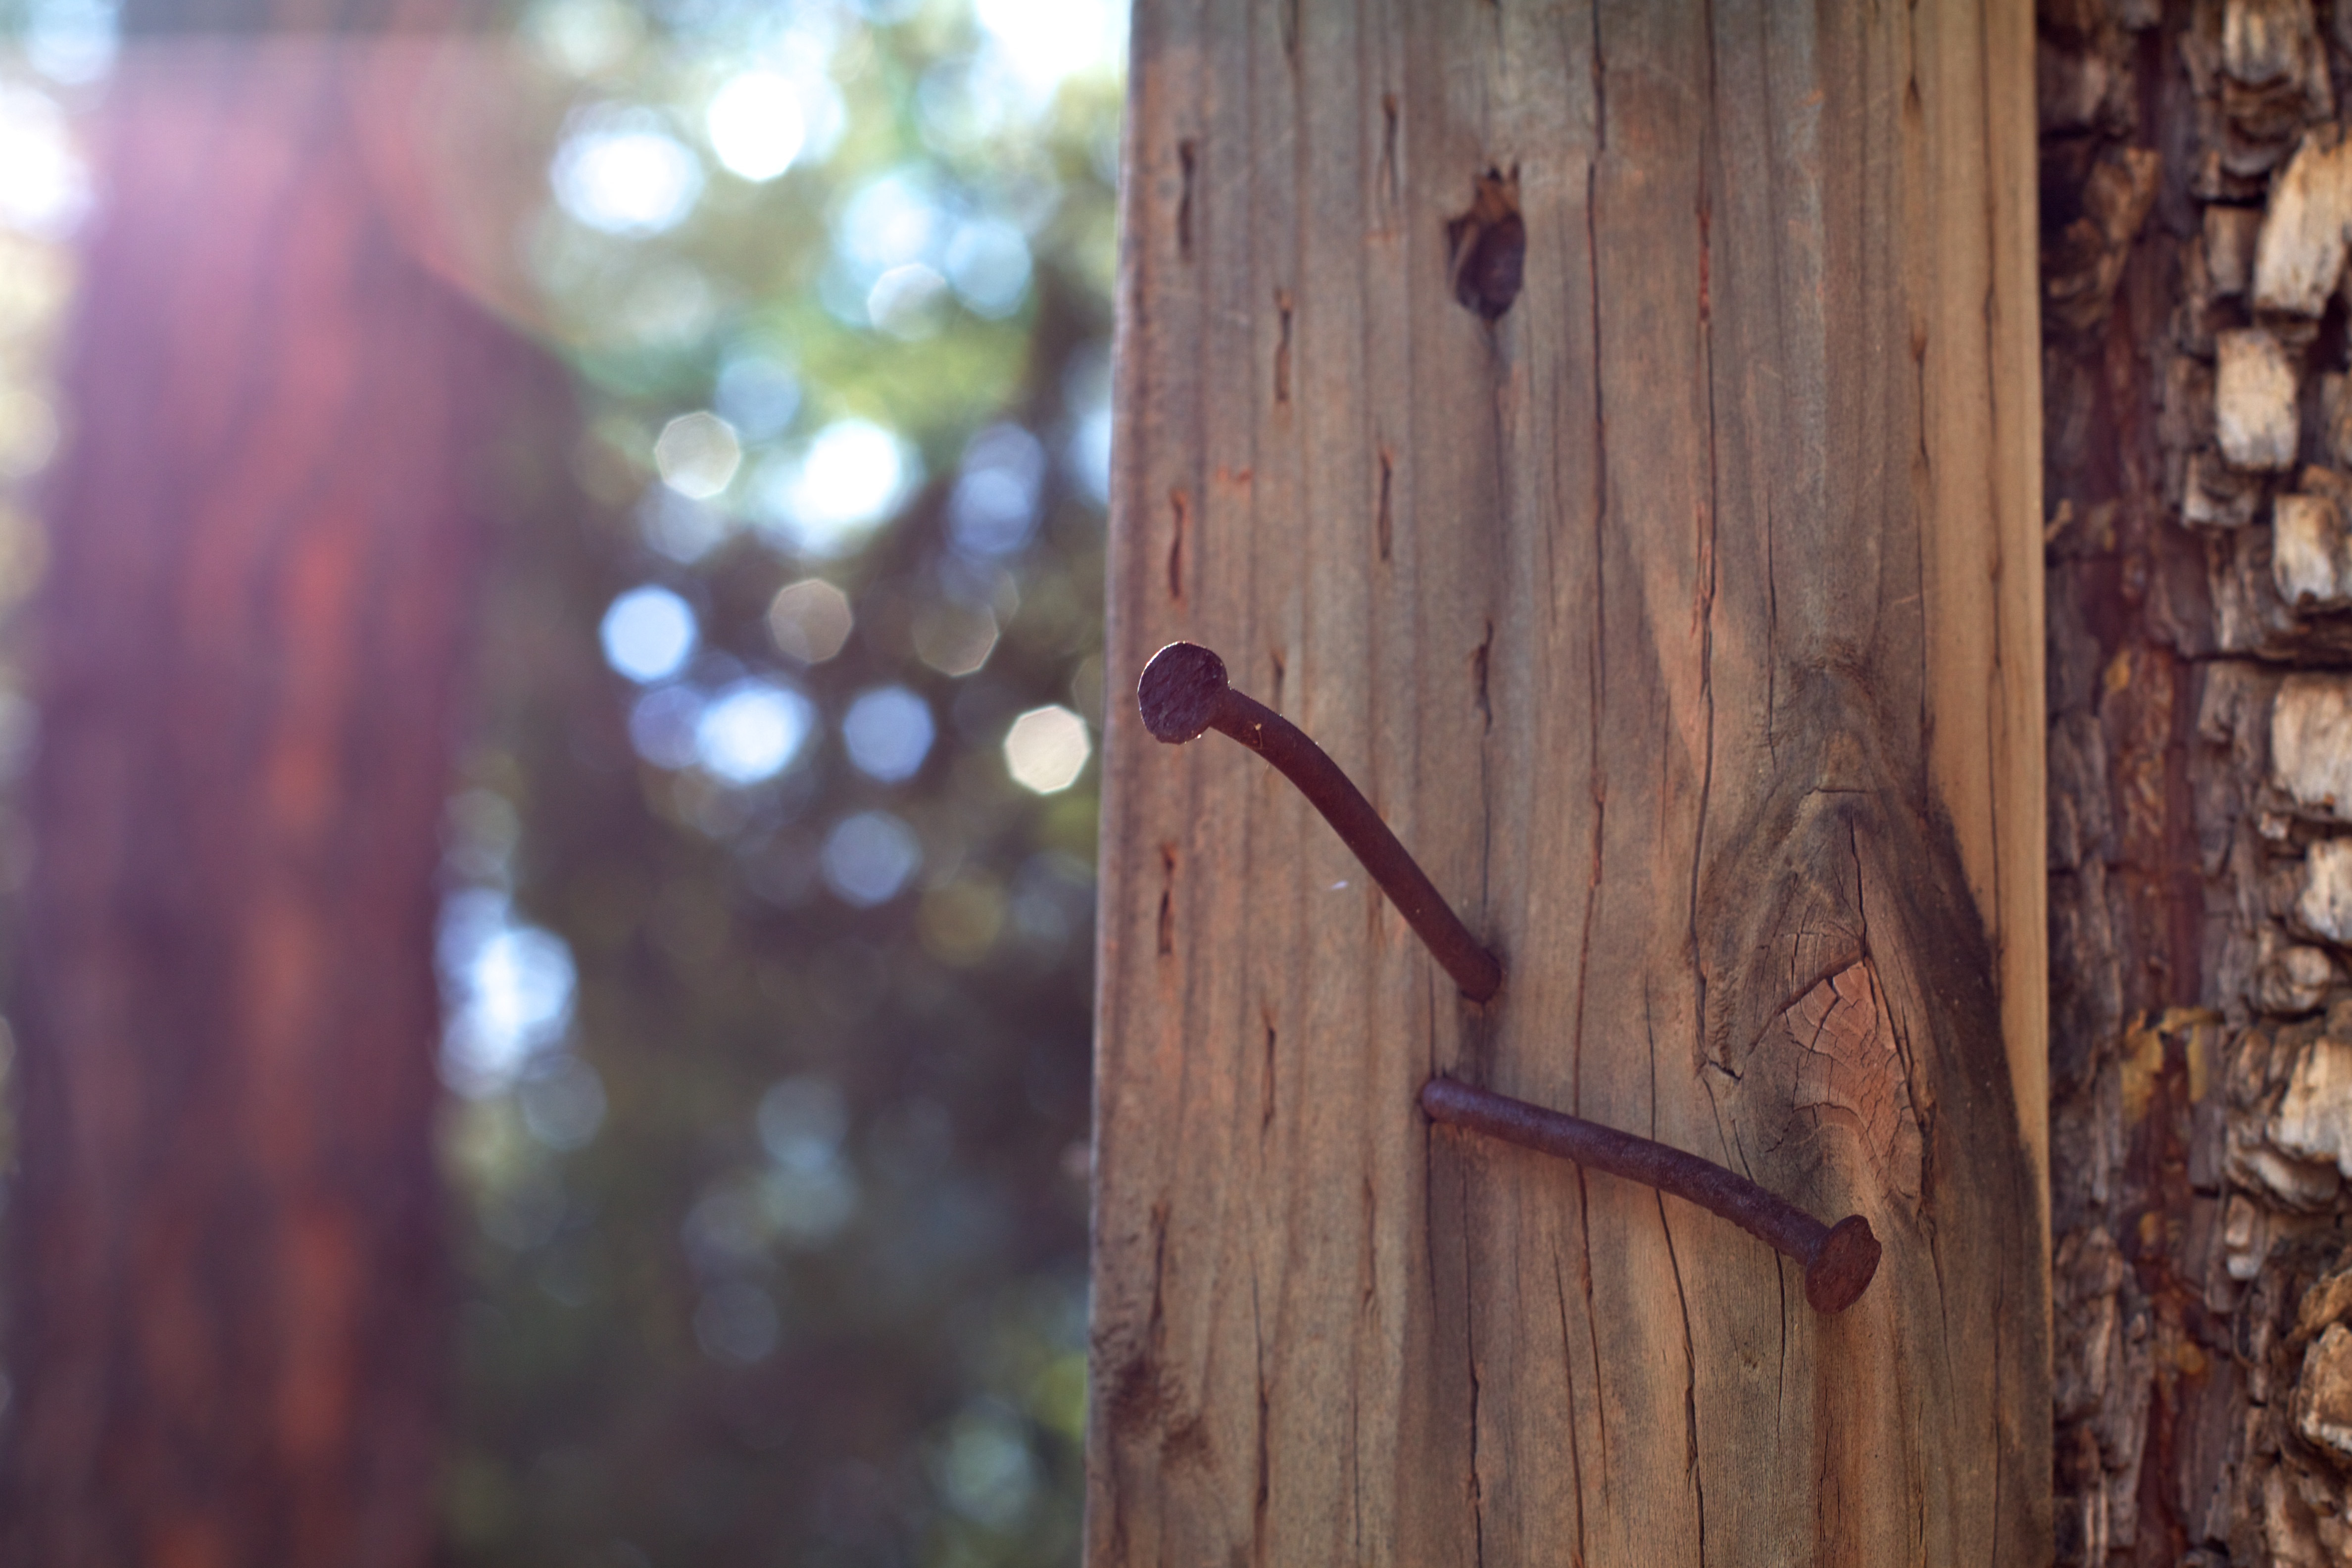
tree, branch, wood, sunlight, leaf, window, trunk, autumn, 2010365, man made object